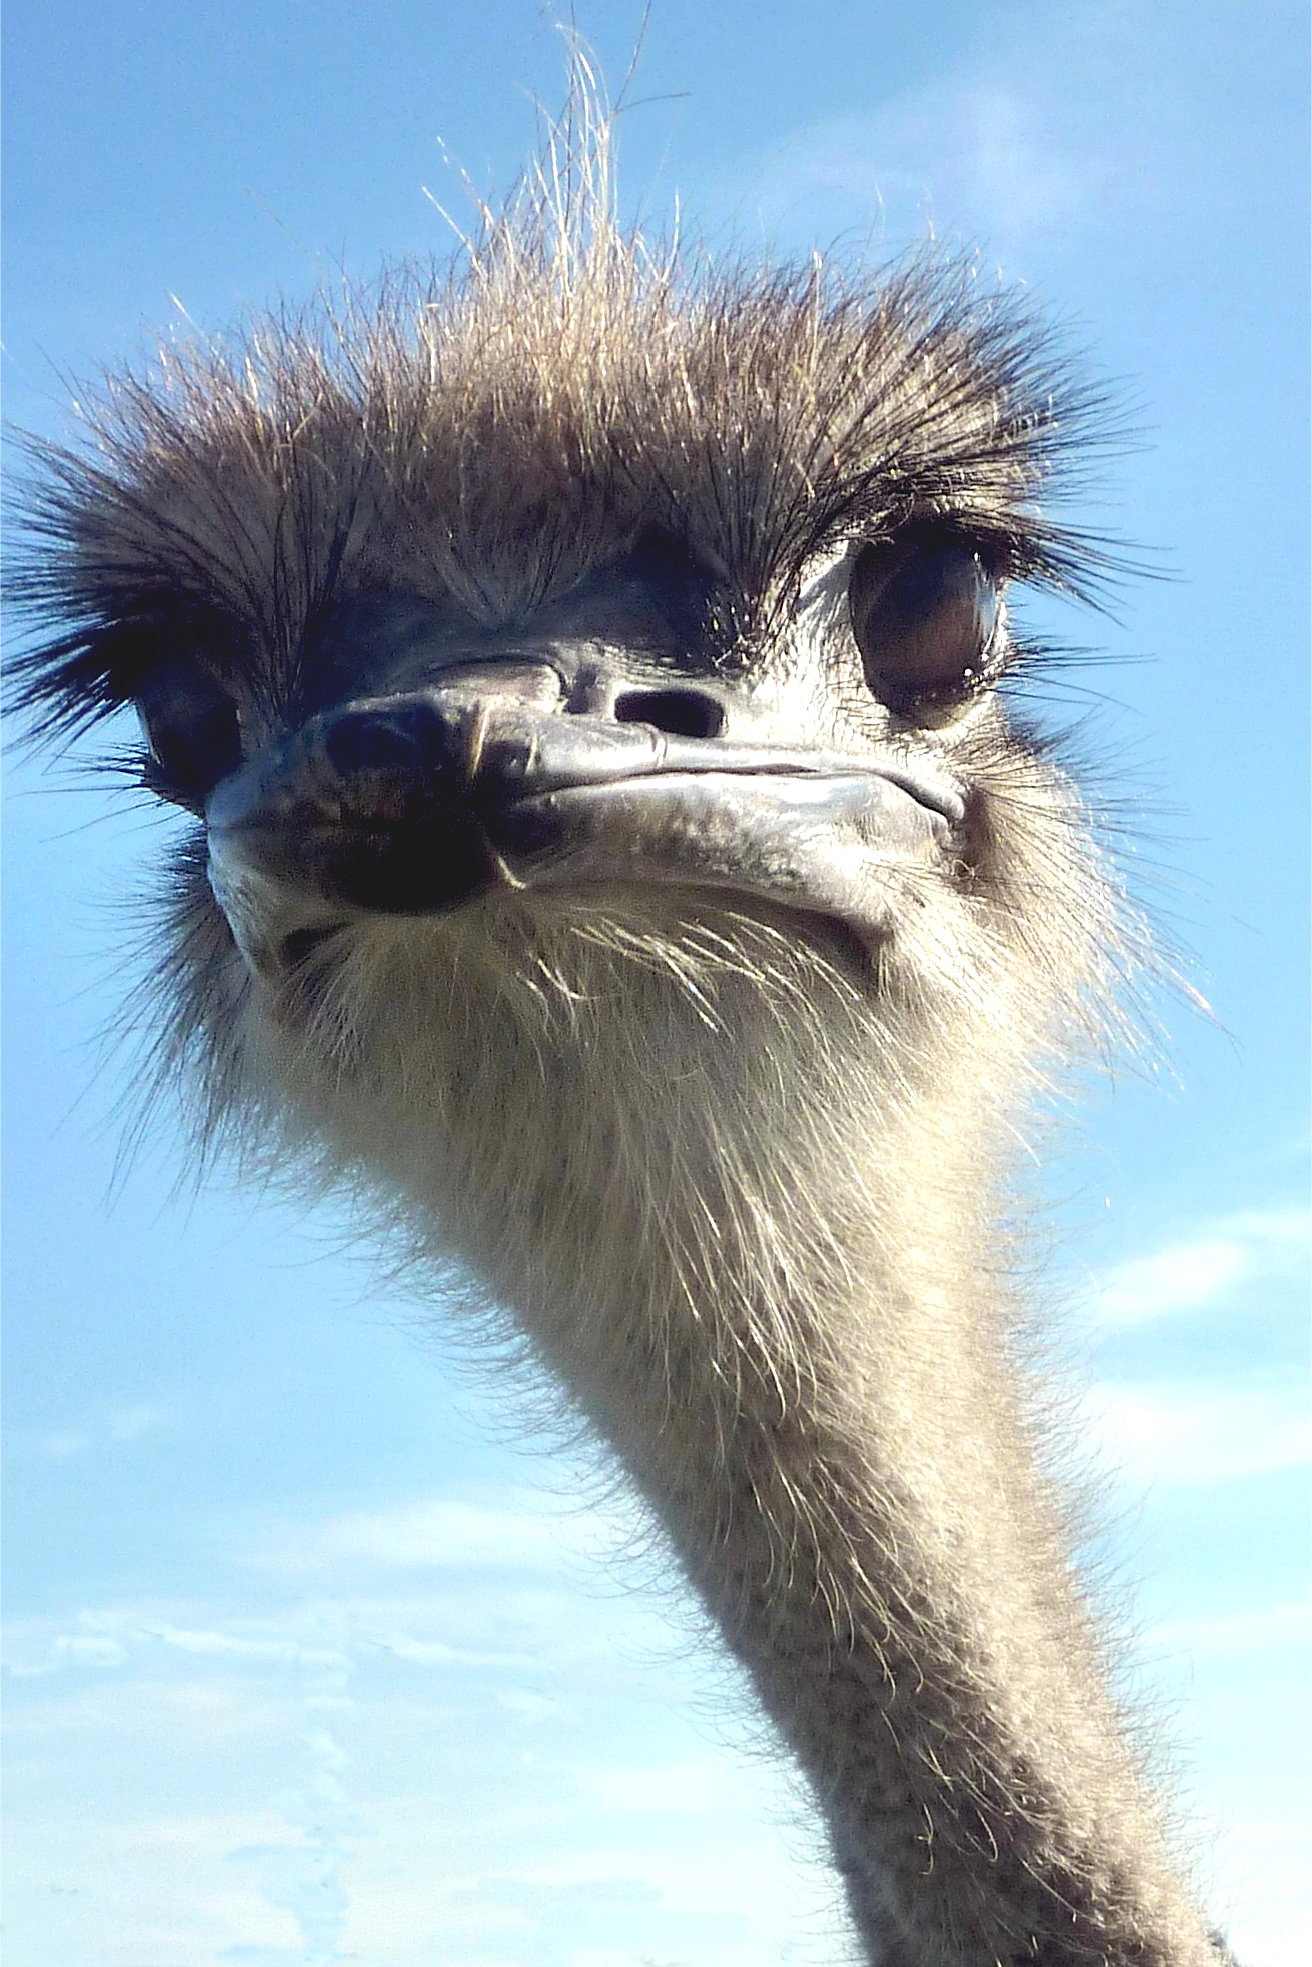
bird, animal, wildlife, portrait, beak, ostrich, close, fauna, close up, emu, head, look, vertebrate, funny, creature, bill, ratite, strauss, wildlife photography, animal portrait, back light, flightless bird